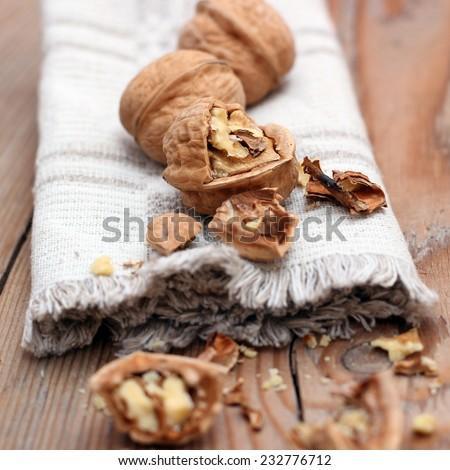
walnuts and napkin on a wooden table .